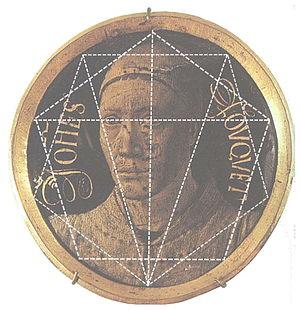
Le Diptyque de Melun est un tableau votif peint vers 1452-1458, par Jean Fouquet, pour le compte d'Étienne Chevalier, trésorier du roi de France Charles VII, autrefois conservé à la collégiale Notre-Dame de Melun et aujourd'hui dispersé.